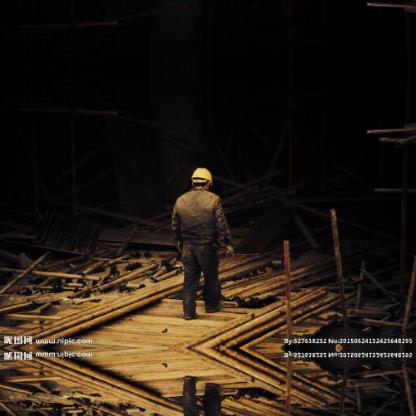
Objects in the image:
label: helmet